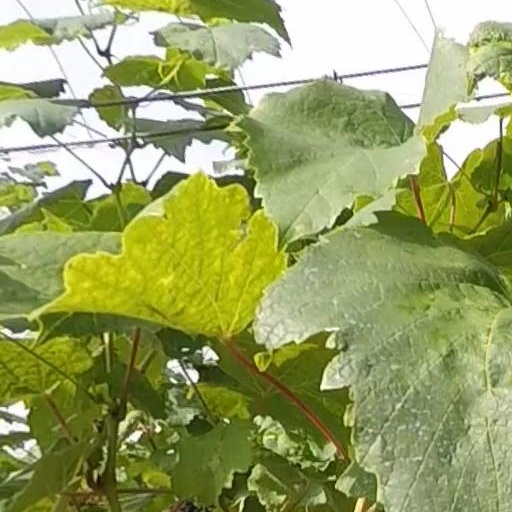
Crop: grape